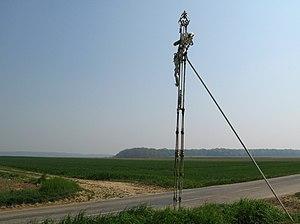
Briquemesnil-Floxicourt est une commune française située dans le département de la Somme en région Hauts-de-France.